Bereza Kartuska Prison

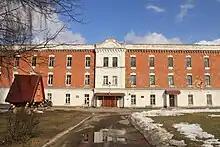
Former building of the prison in 2010

It was created on July 12, 1934, in former Russian barracks and prison at Bereza Kartuska on the authority of a June 17, 1934, order issued by Polish President Ignacy Mościcki. The event that directly influenced Poland's "de facto" dictator, Józef Piłsudski, to create the prison was the assassination of Polish Minister of Internal Affairs Bronisław Pieracki on June 15, 1934, by the Organization of Ukrainian Nationalists (OUN). It was intended to accommodate persons "whose activities or conduct give reason to believe that they threaten the public security, peace or order." According to Piłsudski's adiutant, Capt. , the idea to establish an "isolation camp" for violent extremists originated from Prime Minister Leon Kozłowski during a meeting with Piłsudski, shortly after the attack on Pieracki. Piłsudski agreed to the proposal provided that the camp would exist for a maximum of one year.